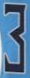
Number: 3